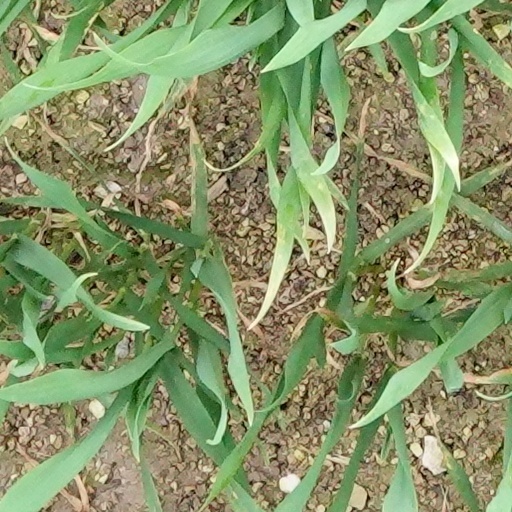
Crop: wheat